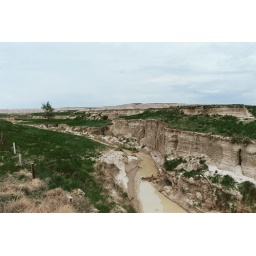
No clear streams through the Badlands, which are constantly being sculpted by winds, sand and runoff.